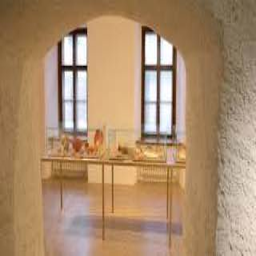
Liechtenstein PostalMuseum